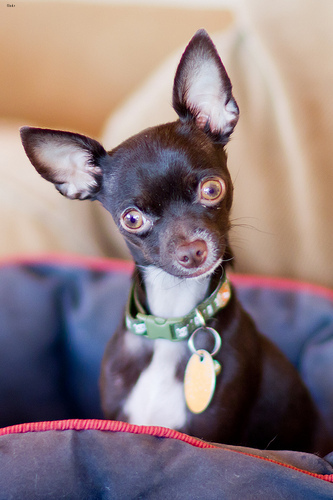
Breed: chihuahua